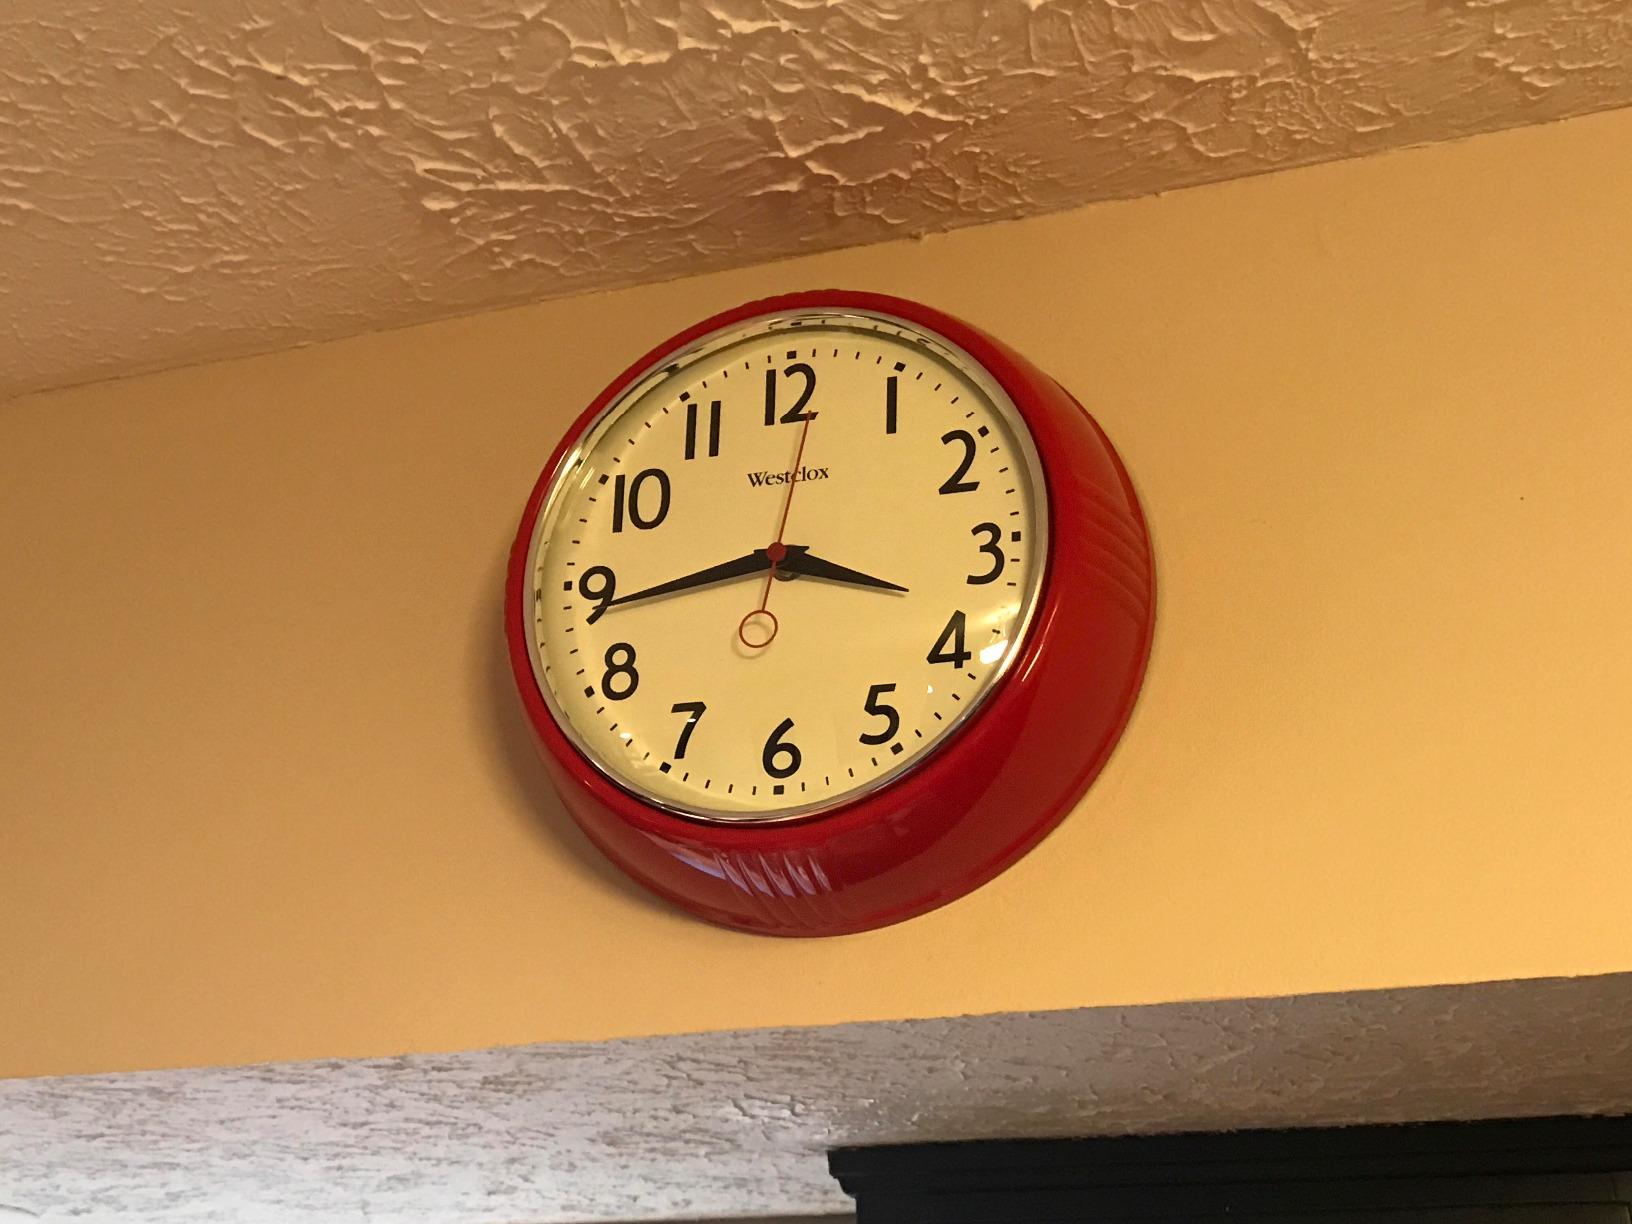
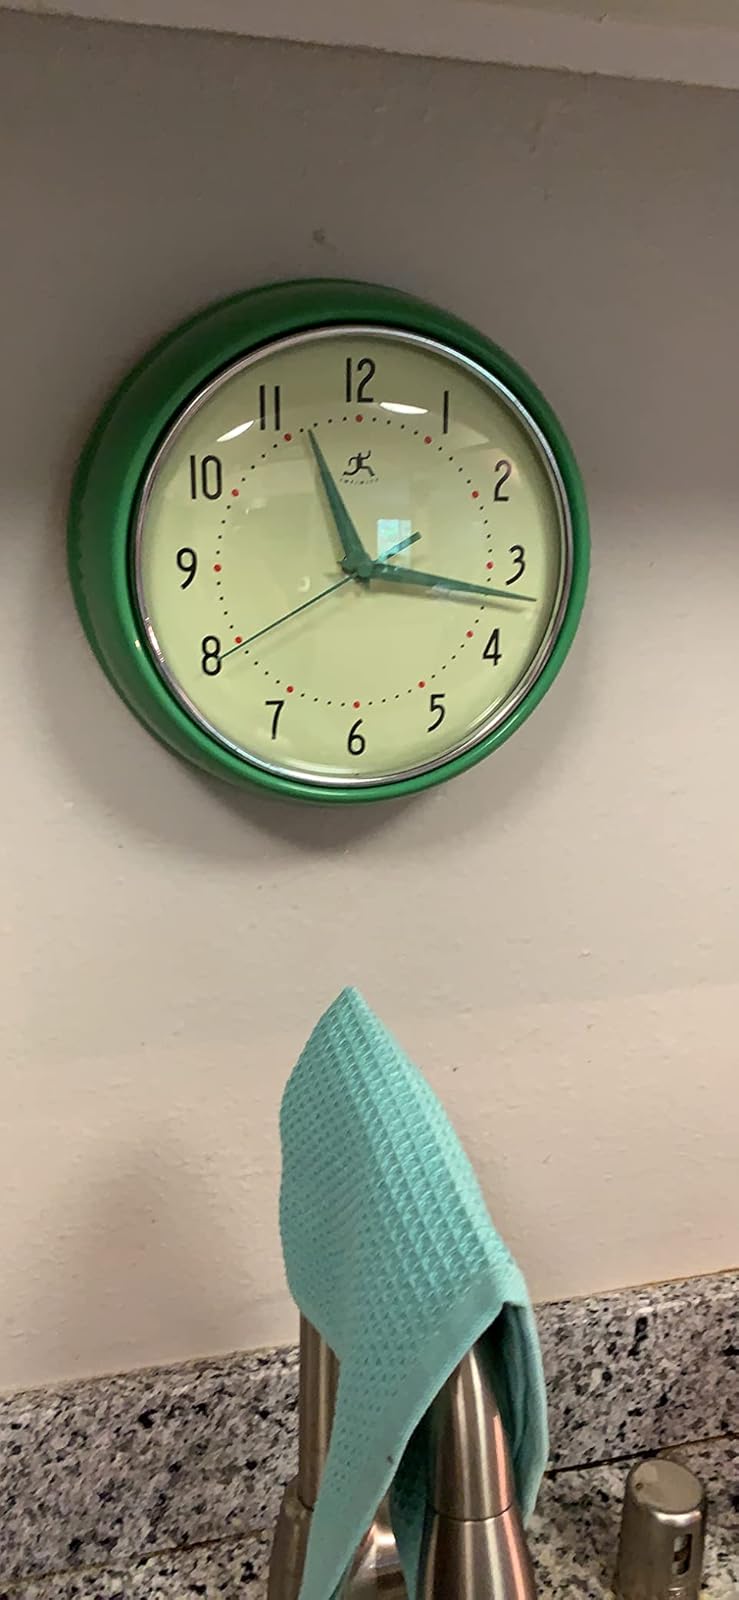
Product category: clock
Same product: no